V. R. Gopala Pillai

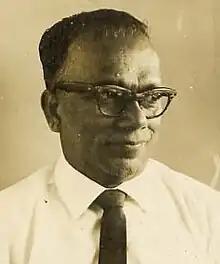
Villayil Raman Gopala Pillai

Villayil Raman Gopala Pillai (1915-1981) was a Singaporean novelist writing in Malayalam under the pen name G.P. Njekkad, after his natal village in Kerala.